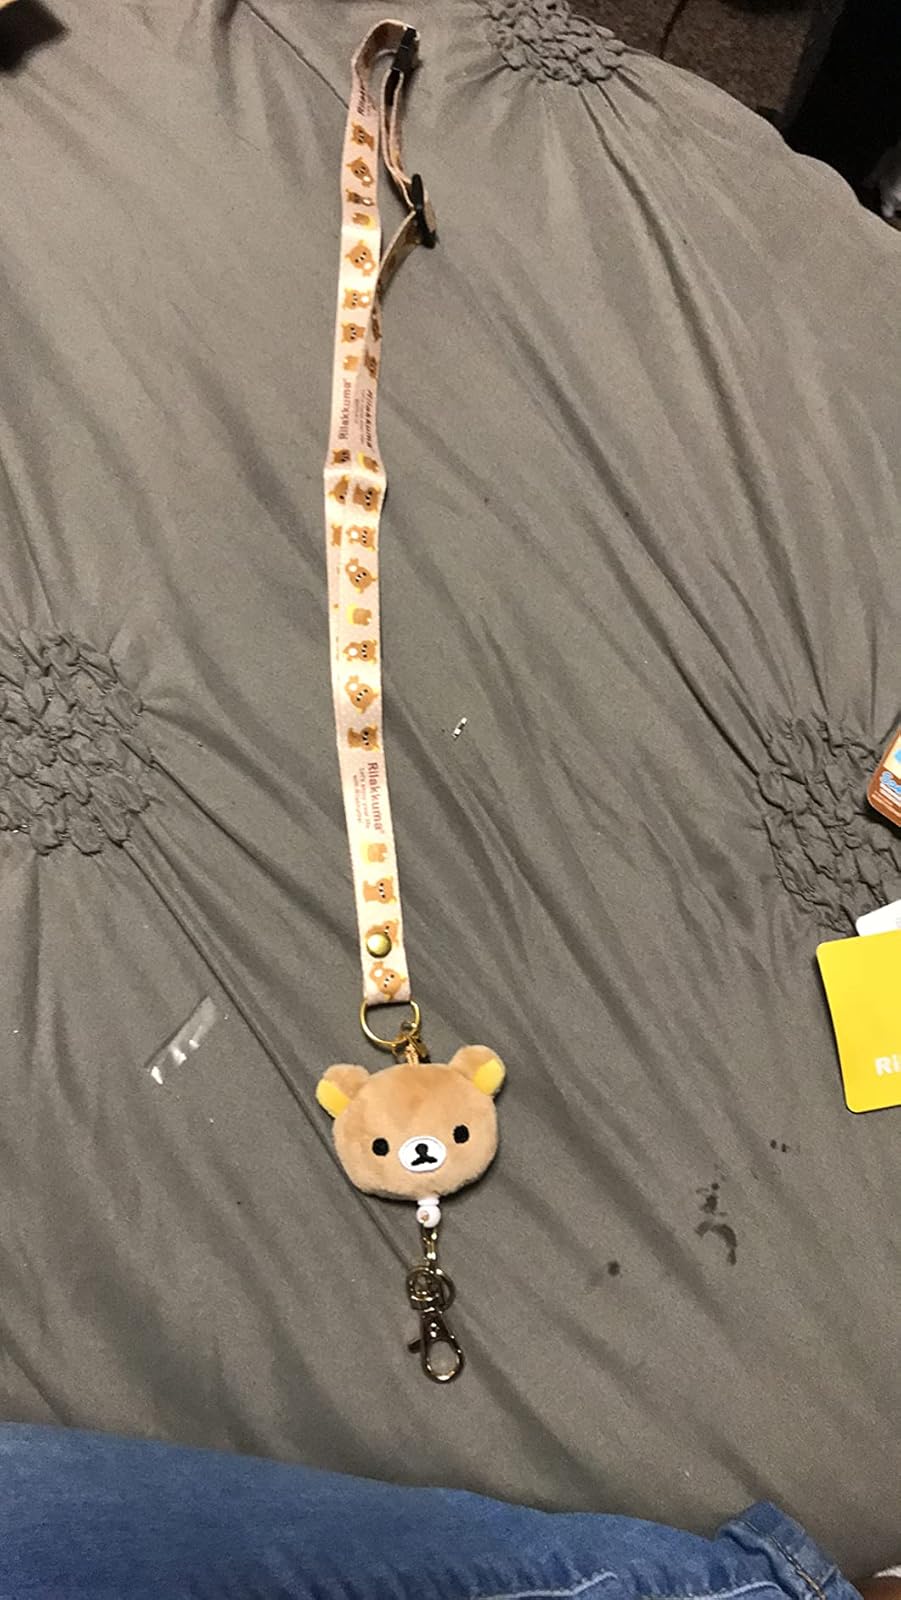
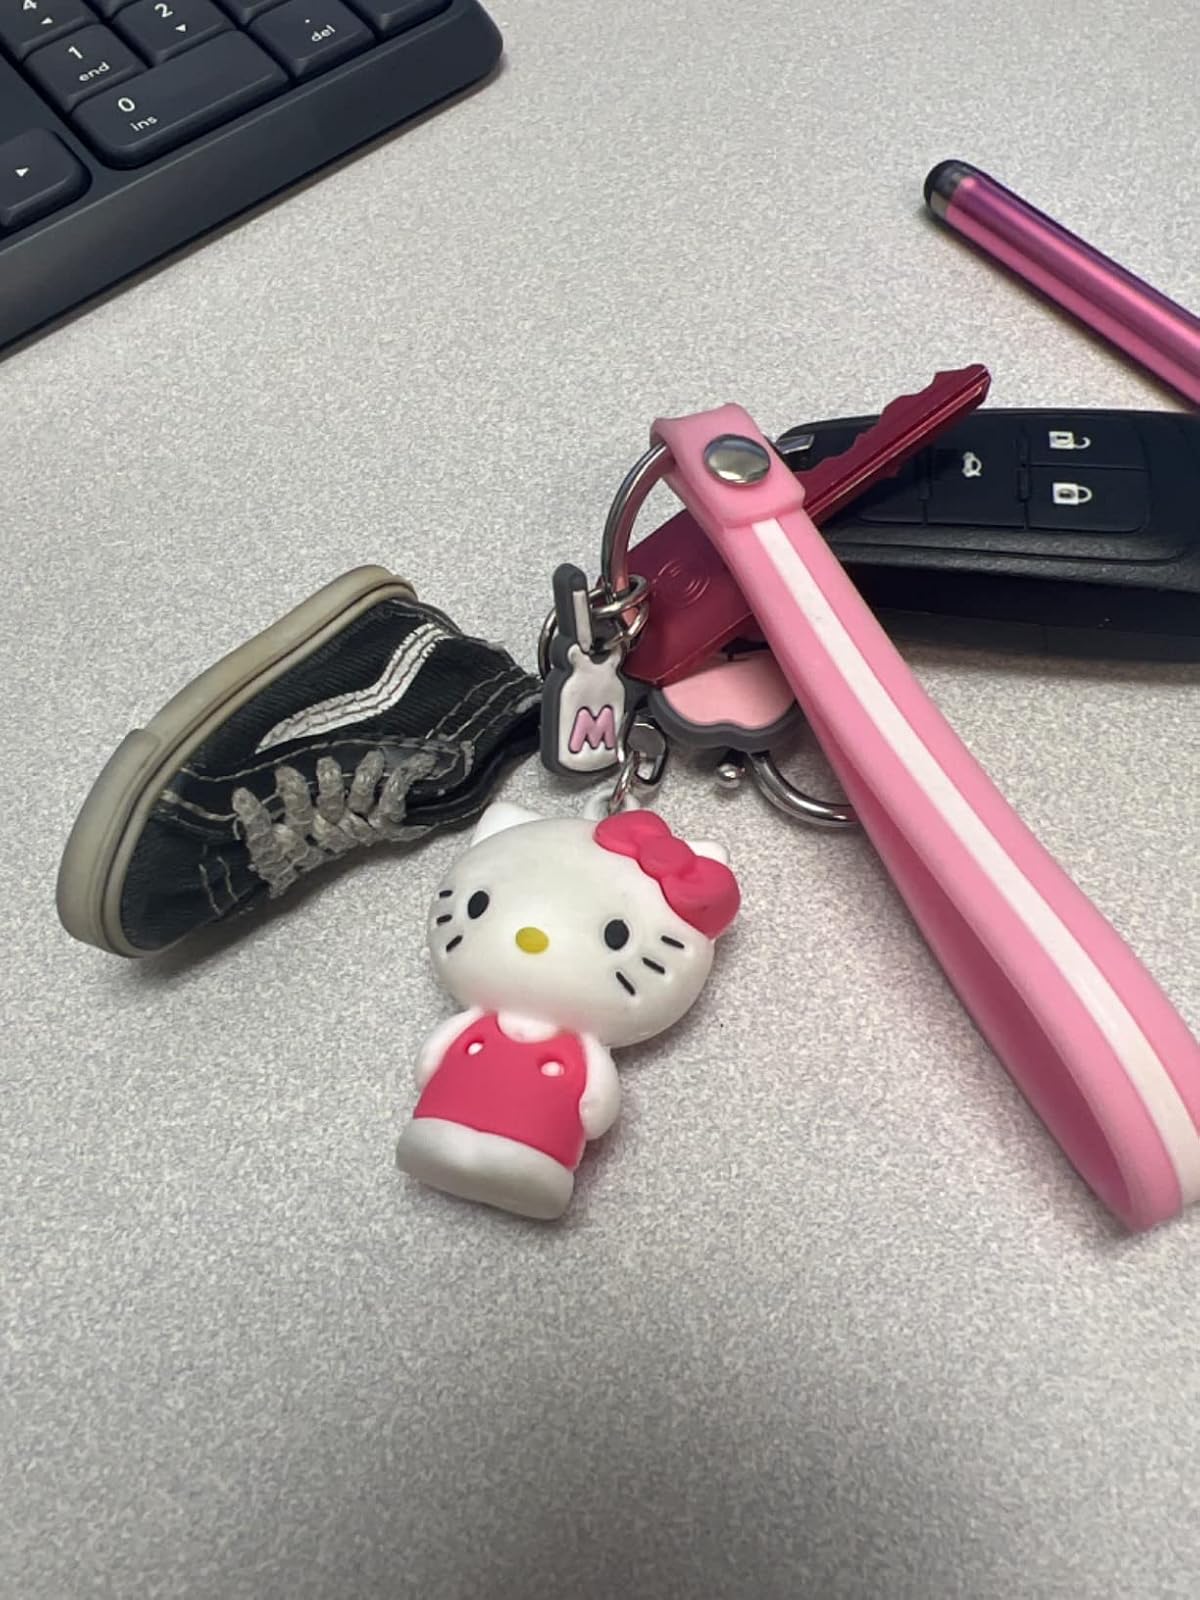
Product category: accessories_keychain
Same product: no